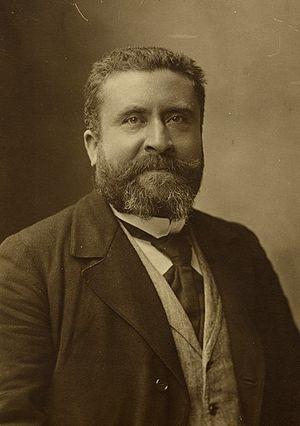
Jean Jaurès, 1904, par Nadar.
Houplines est une commune française située dans le département du Nord, en région Hauts-de-France. Elle fait partie de la Métropole européenne de Lille.